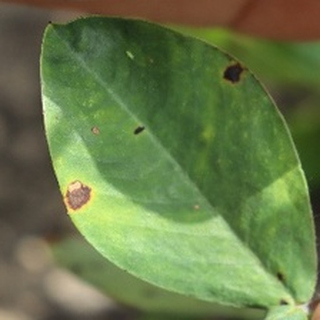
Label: groundnut_late_leaf_spot